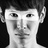
Emotion: neutral